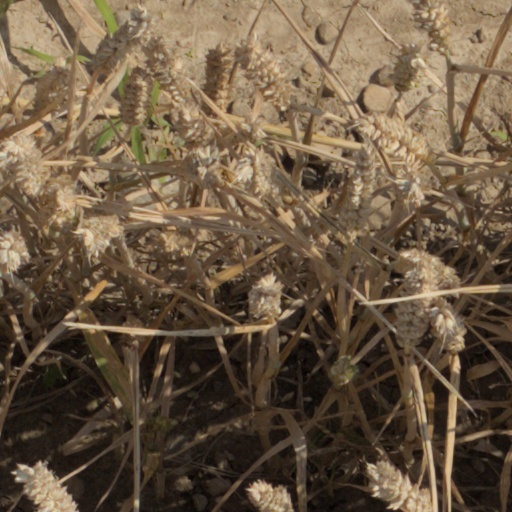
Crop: wheat